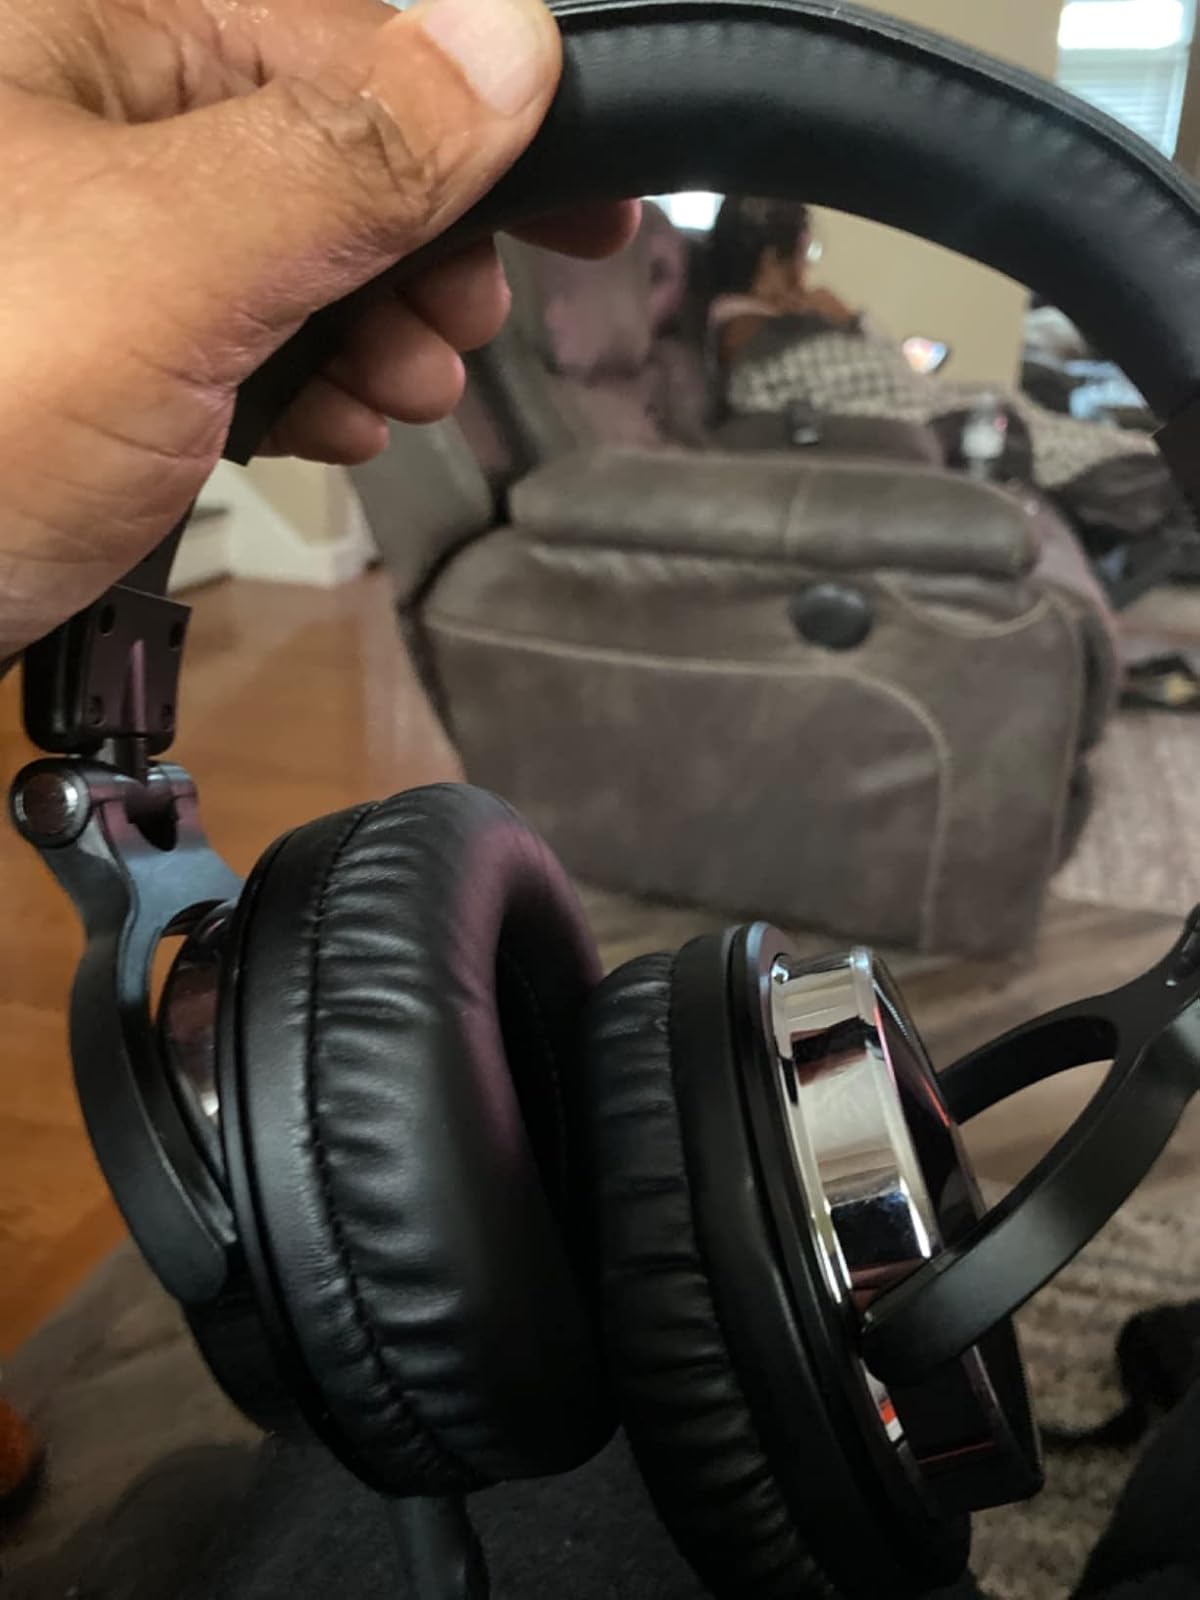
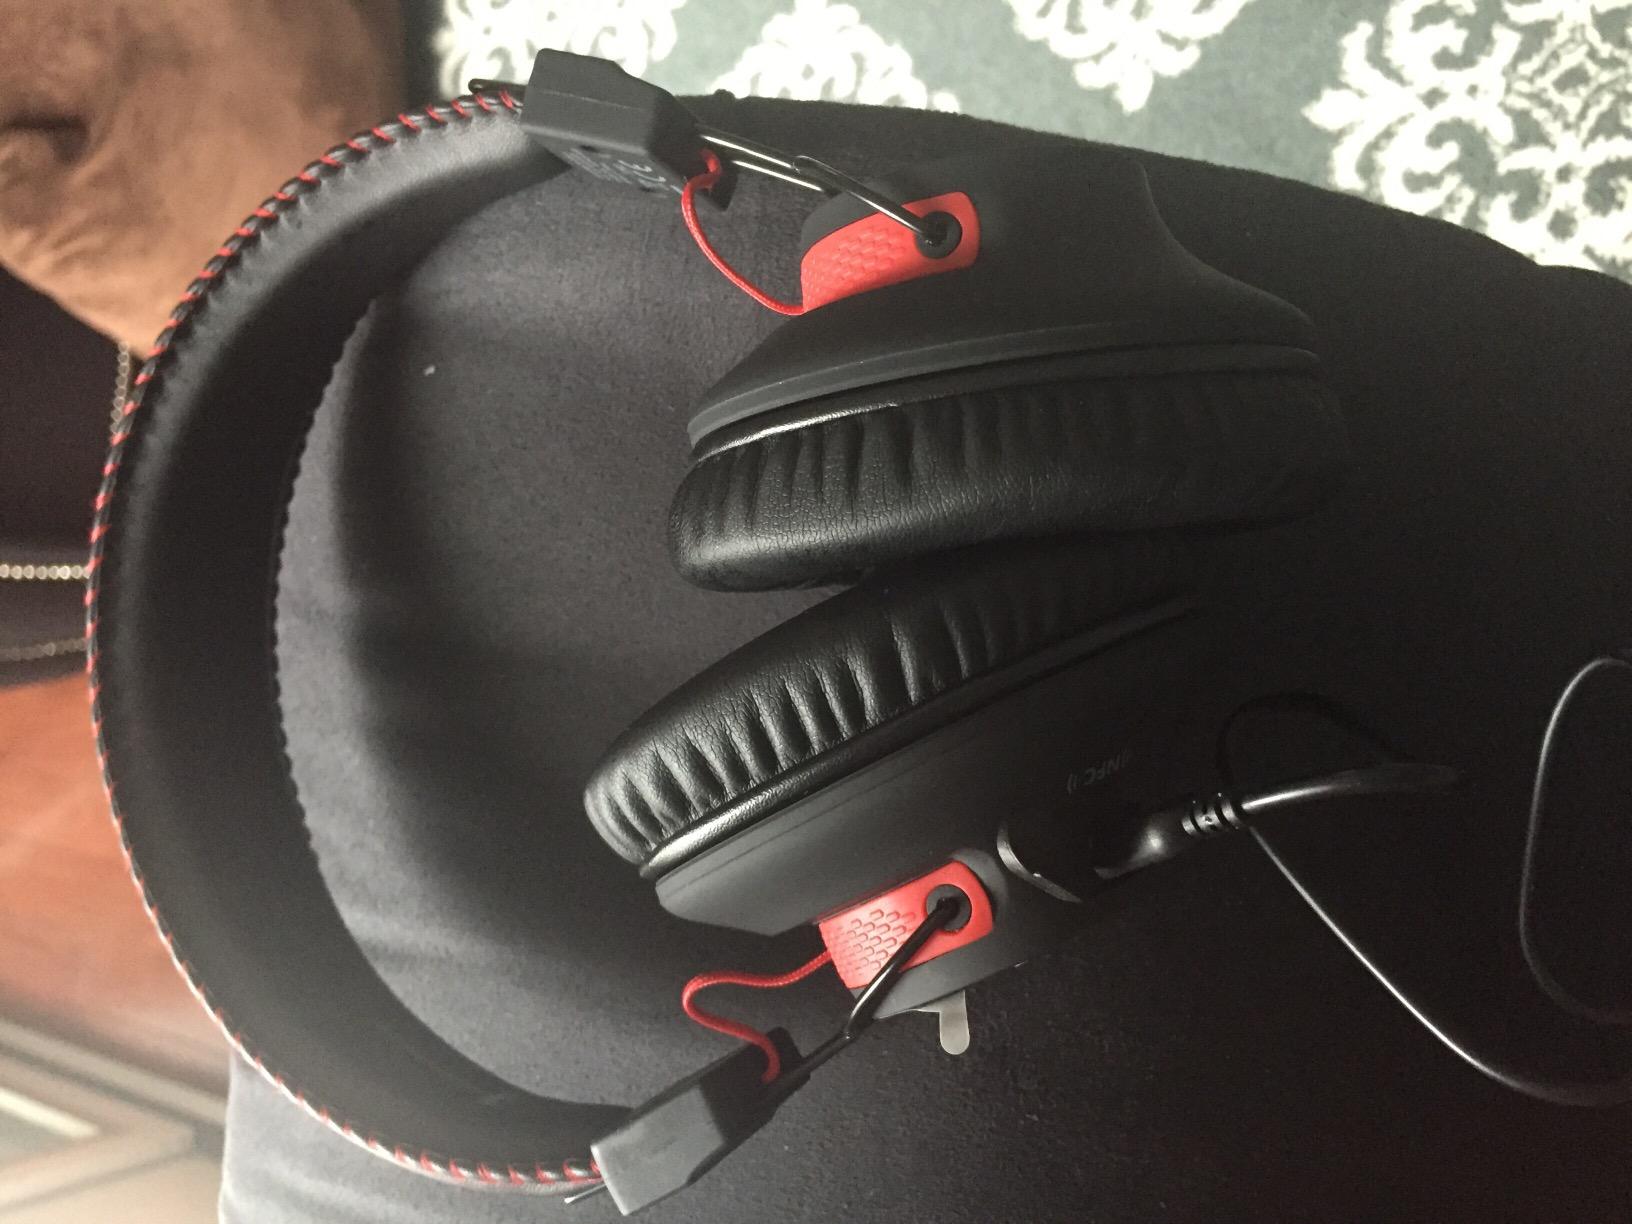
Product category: headphones
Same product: no